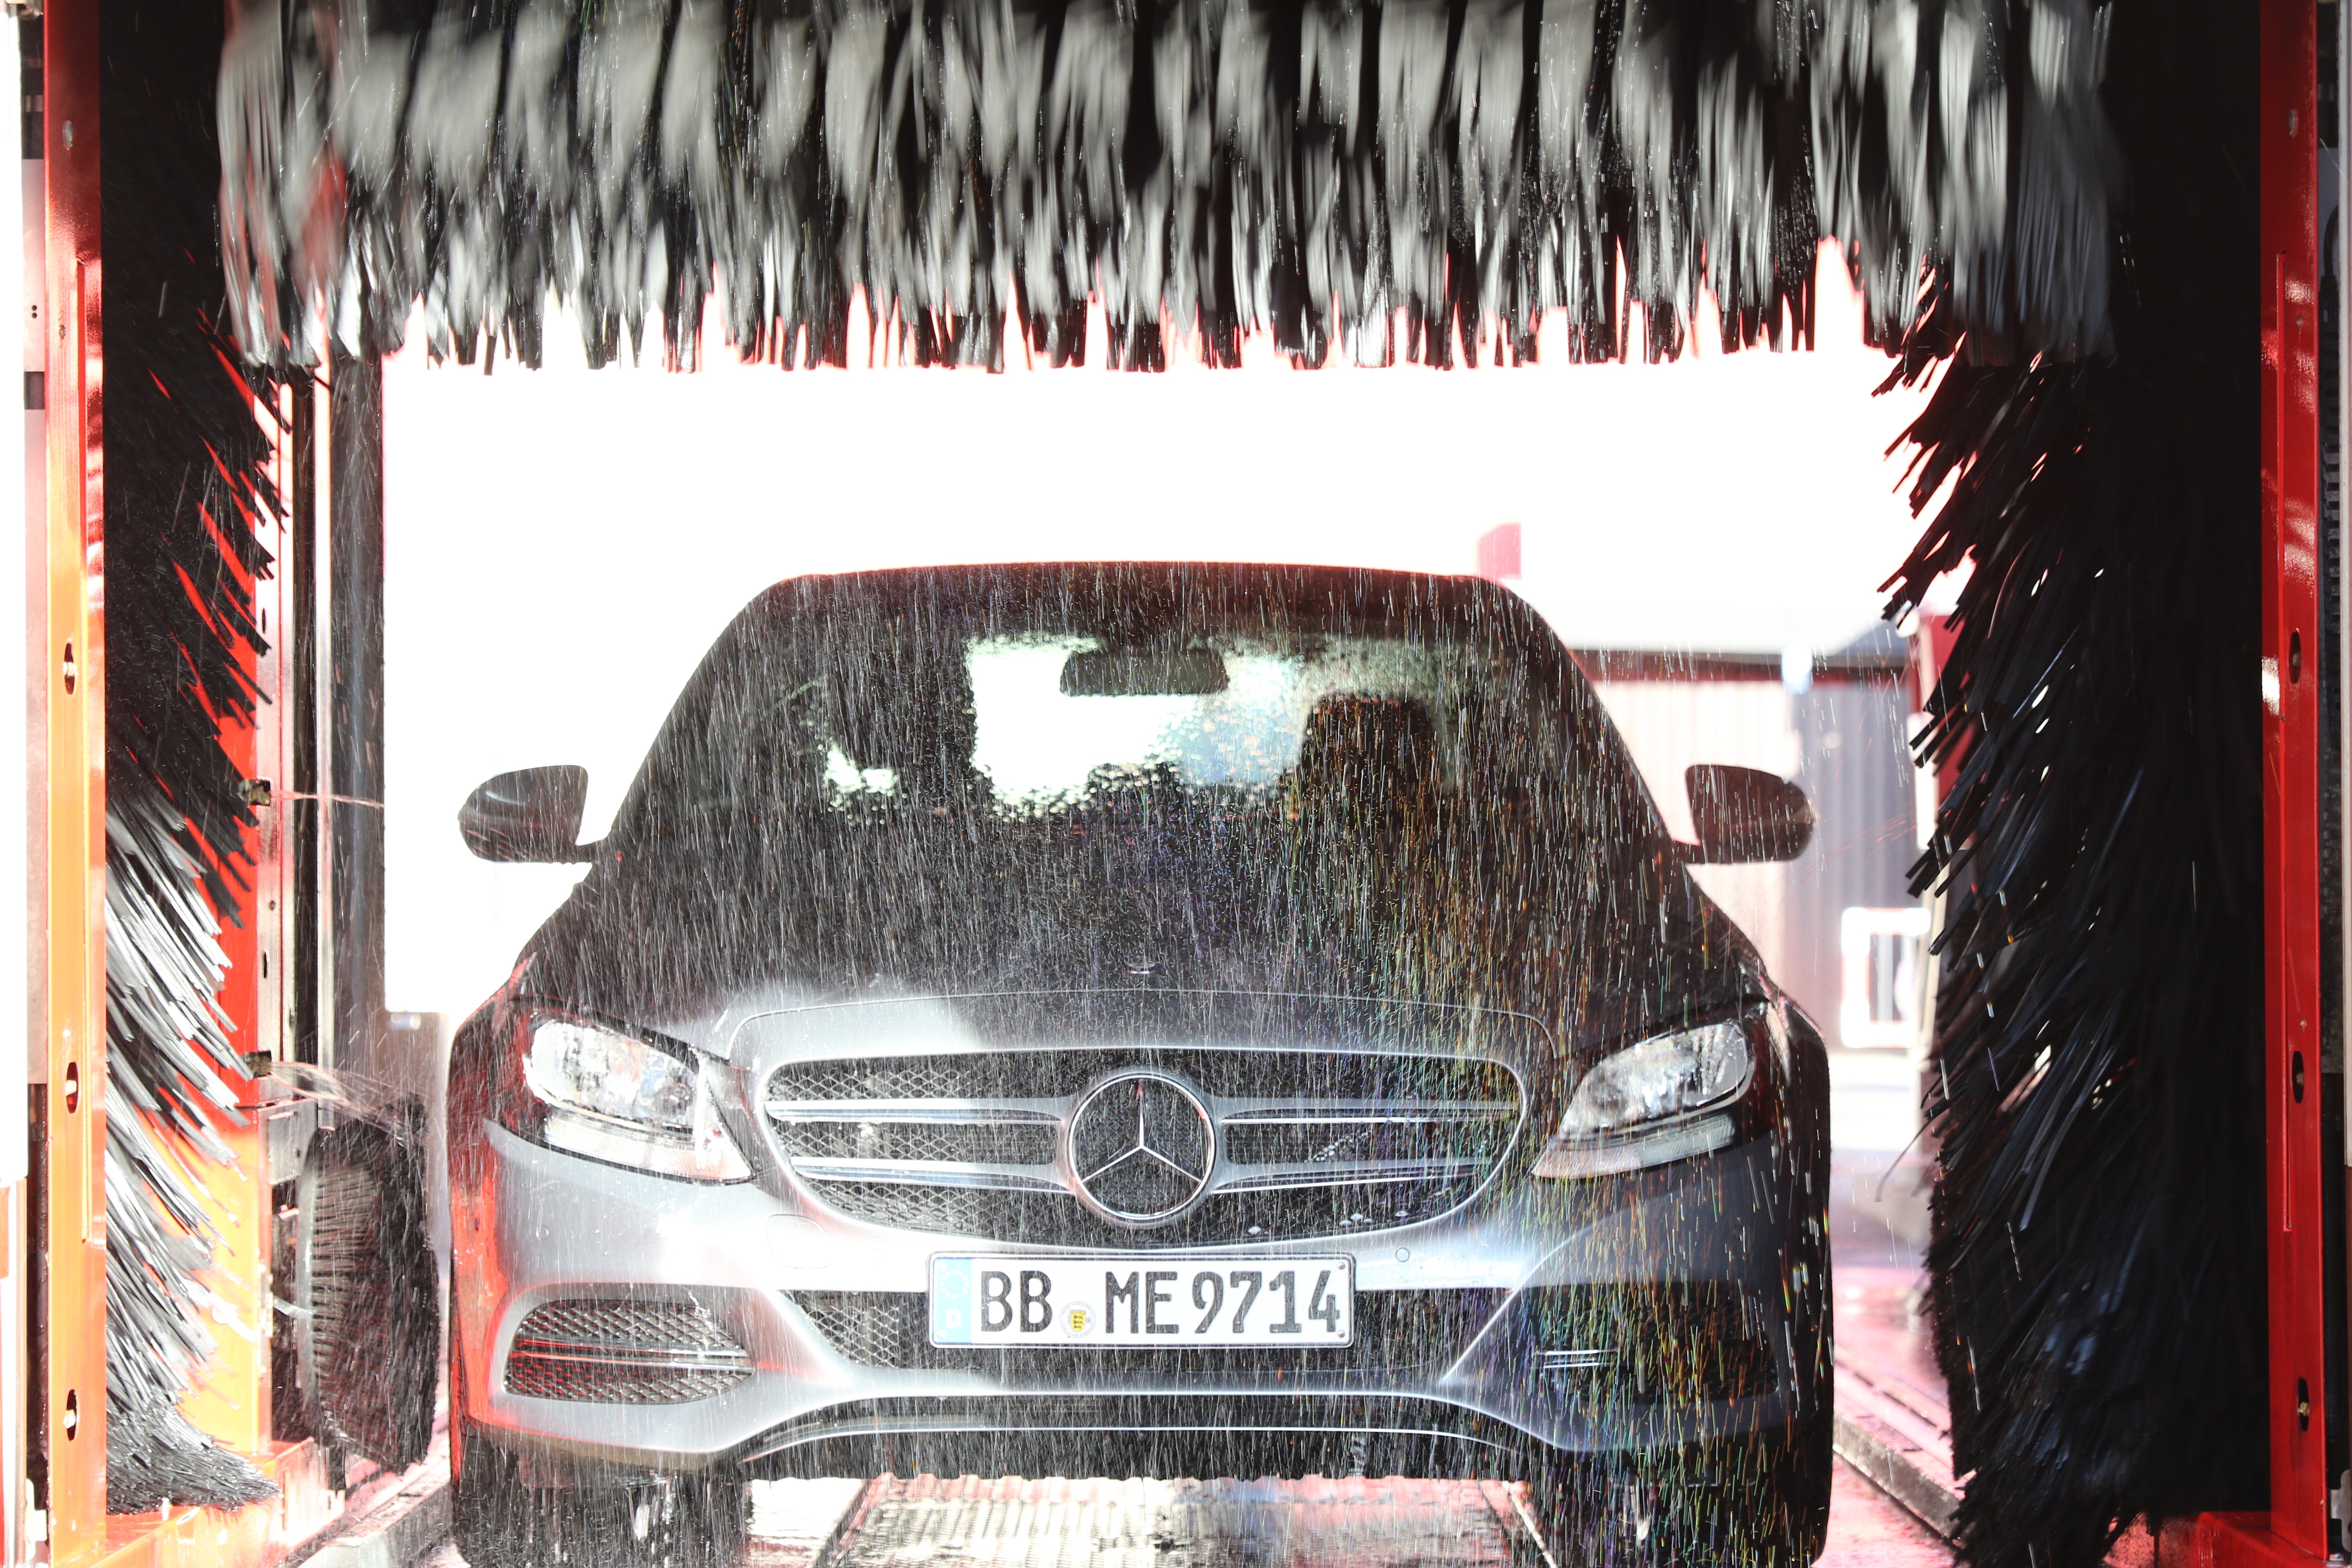
car, driving, vehicle, auto, tire, bumper, cleaning, daimler, mercedes benz, car wash, car care, automobile make, automotive exterior, automotive cleaning